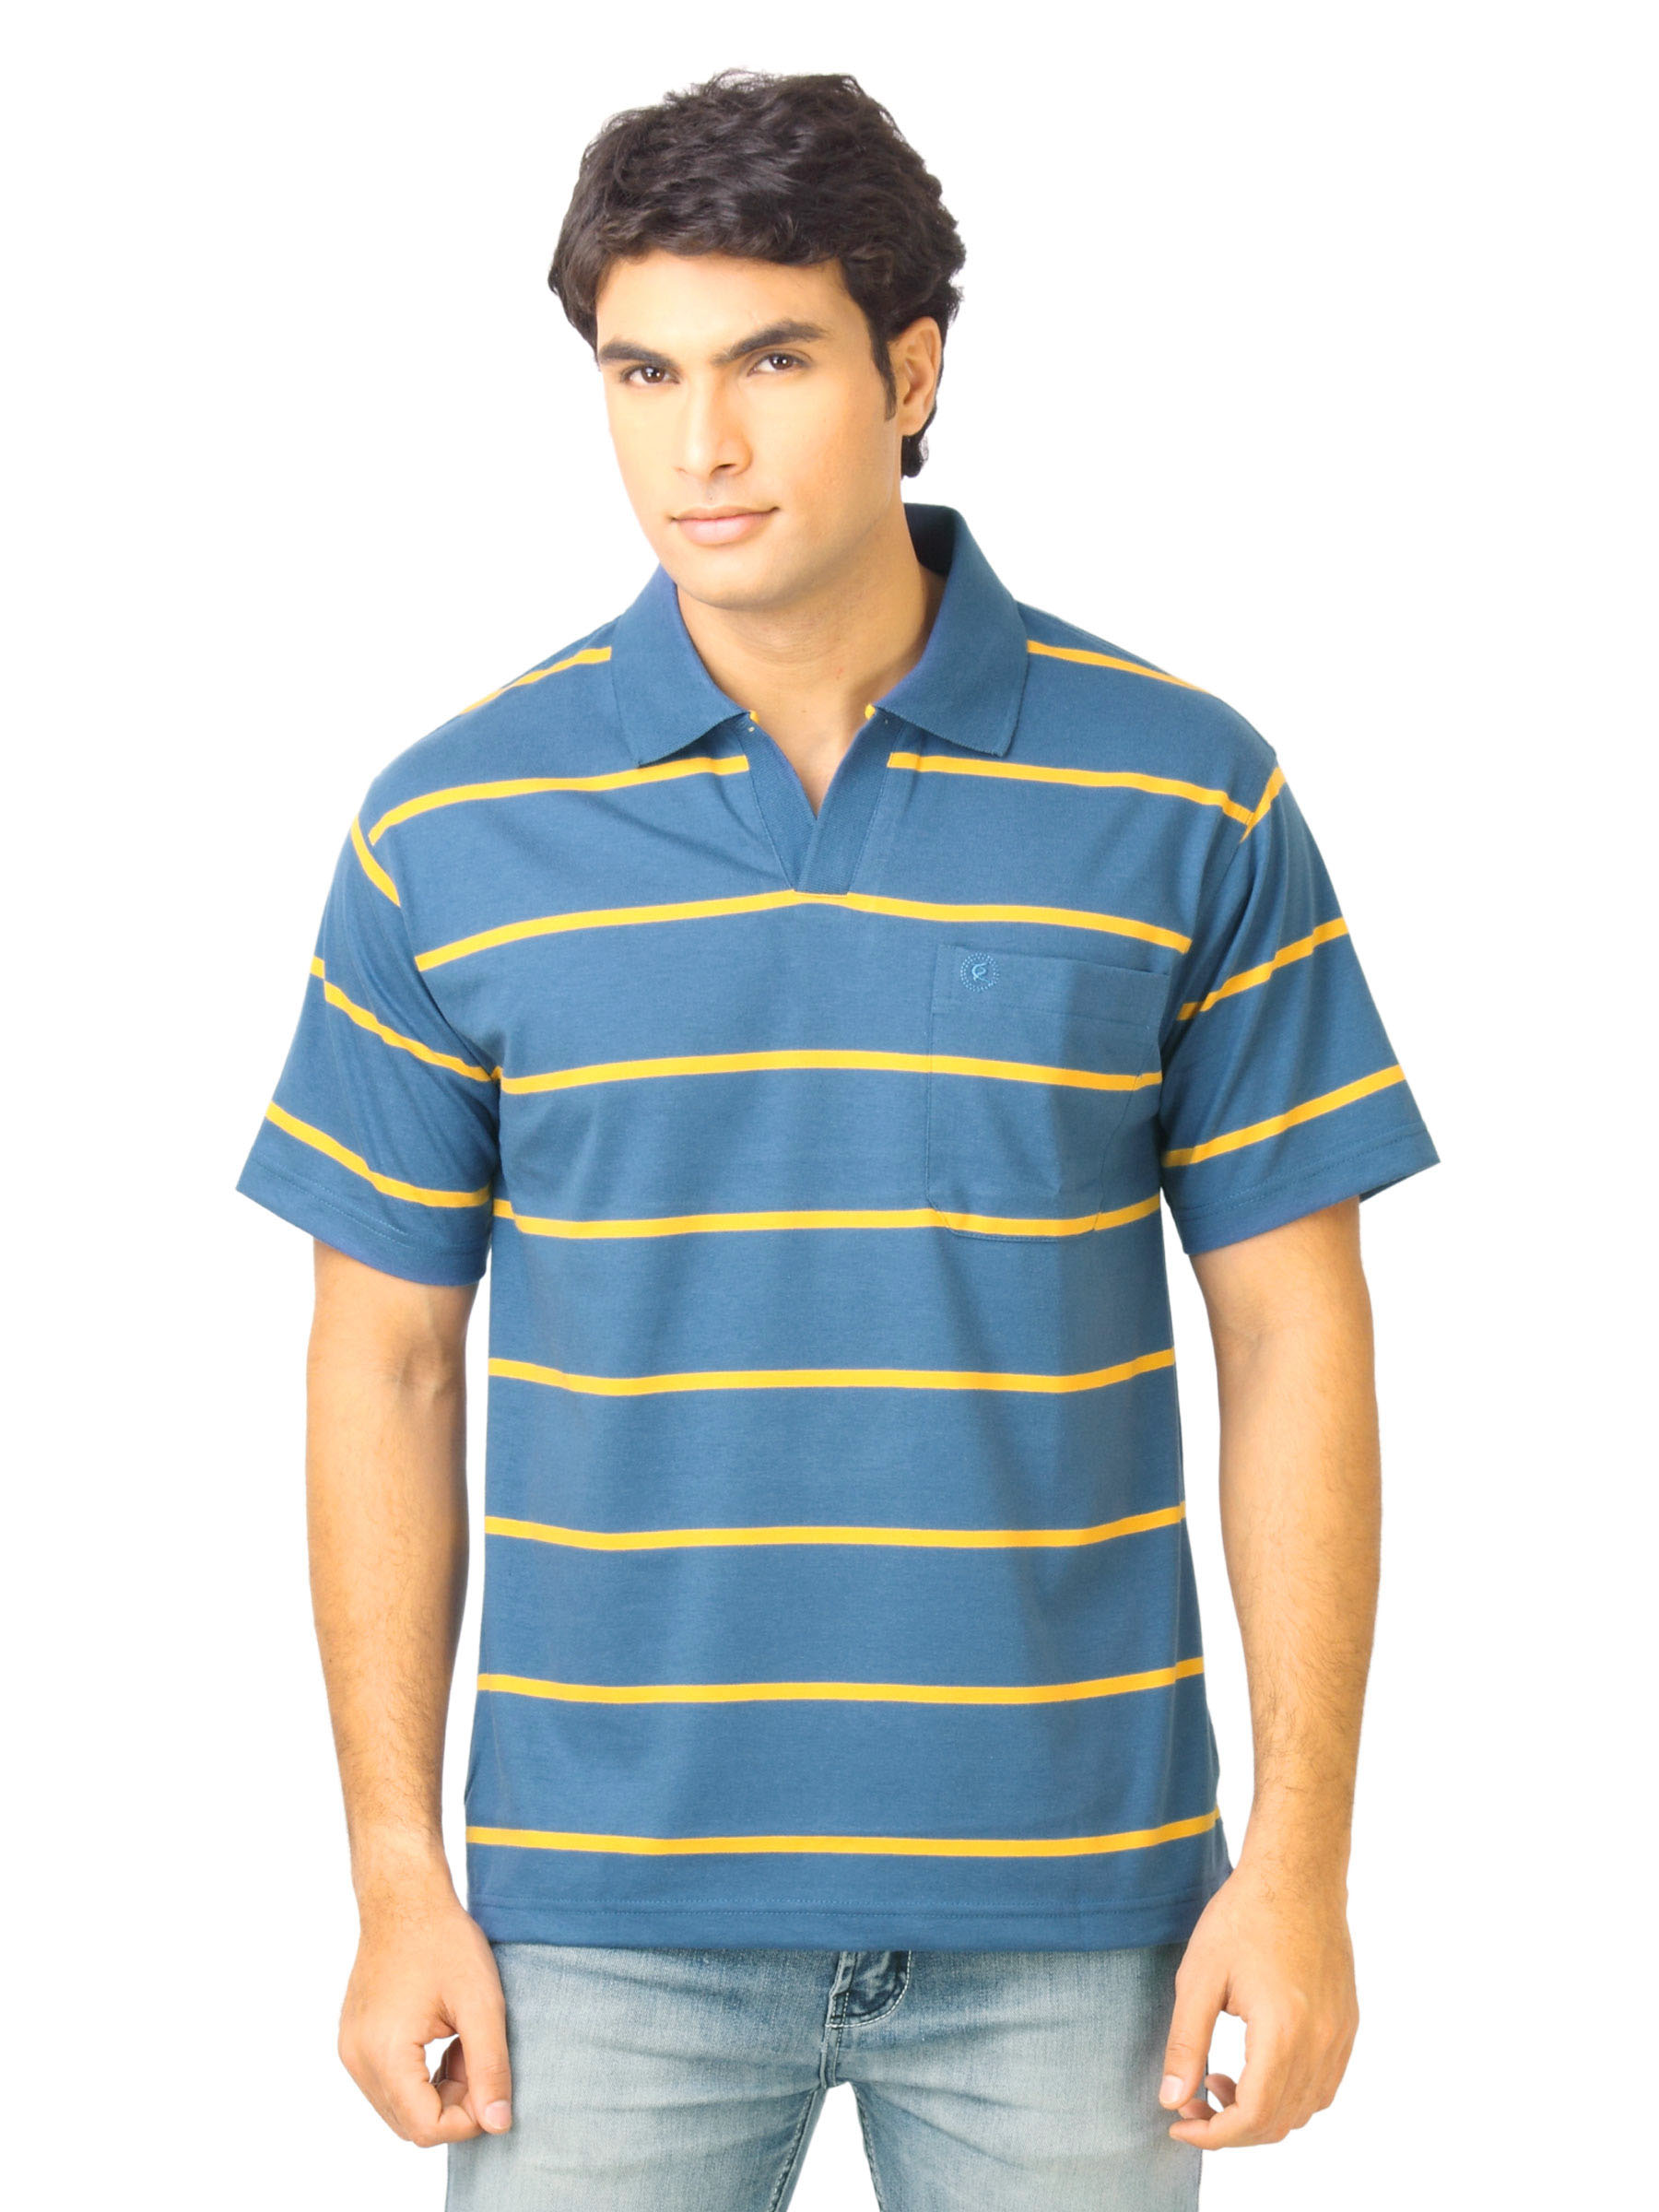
Classic Polo Men Stripes Blue Polo T-Shirt
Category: Apparel / Topwear / Tshirts
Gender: Men
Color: Blue
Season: Fall 2011
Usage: Casual